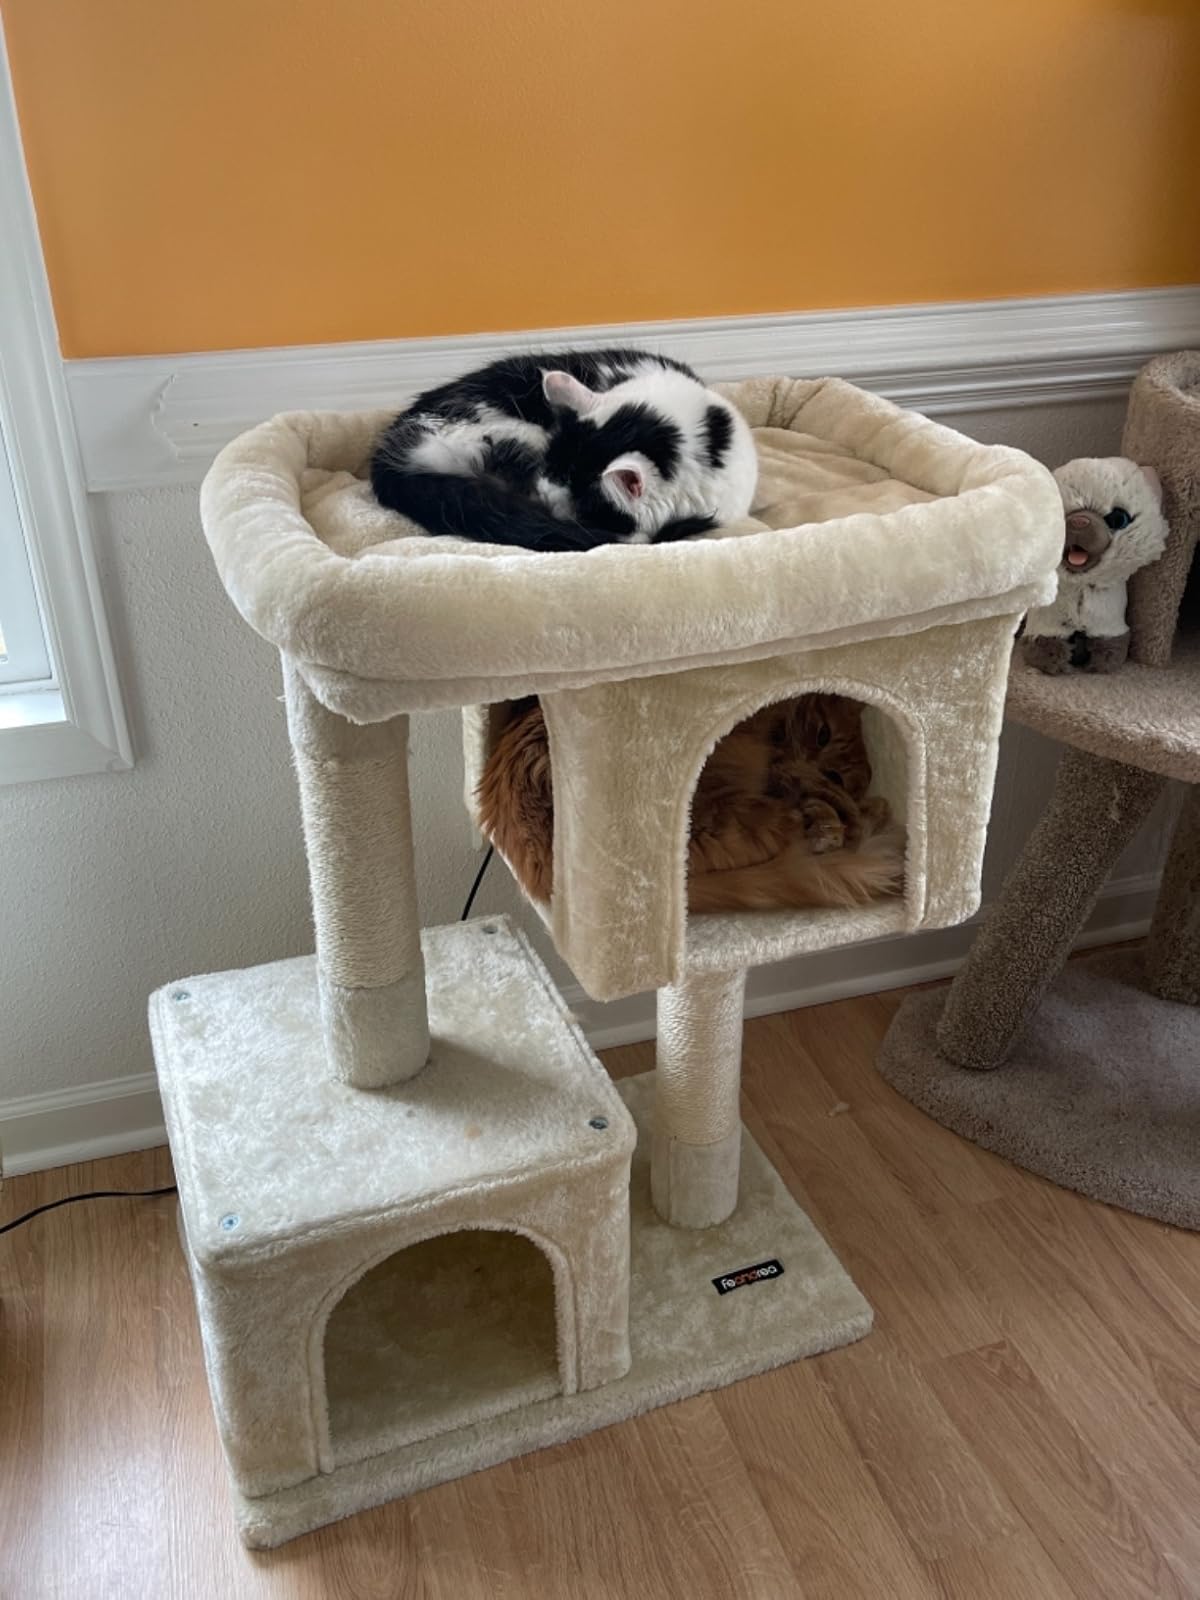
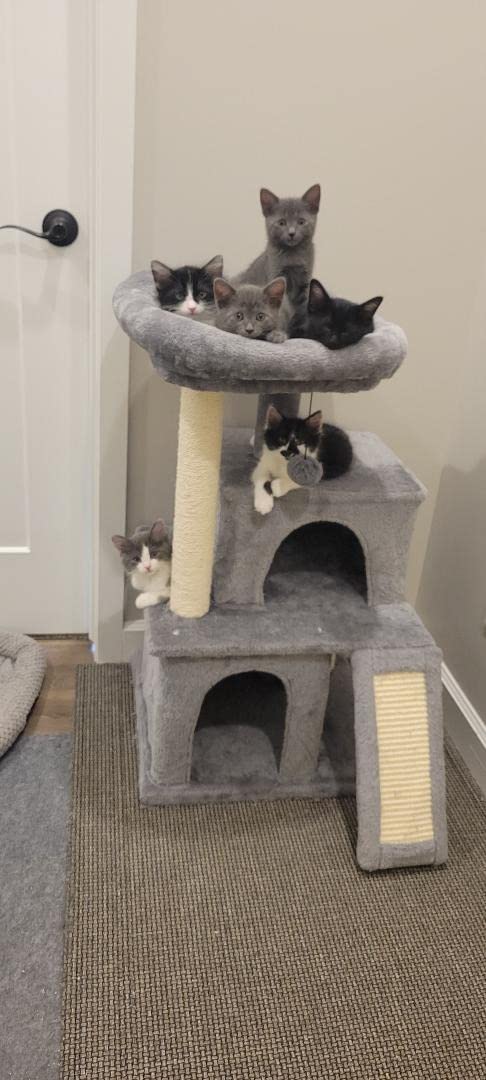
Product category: items_cat tree
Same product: no